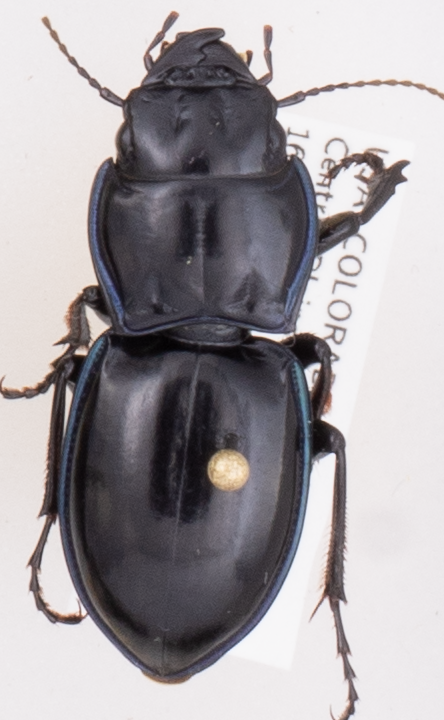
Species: Pasimachus elongatus
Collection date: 2020-08-05
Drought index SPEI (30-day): -0.884
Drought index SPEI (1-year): -0.71
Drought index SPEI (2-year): -0.058